Clear Water Bay First Beach

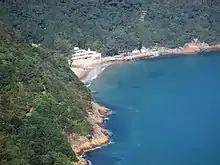
Clear Water Bay First Beach

Clear Water Bay First Beach is a gazetted beach located in the northern part of Clear Water Bay in Clear Water Bay Peninsula, Sai Kung District, Hong Kong. The beach has barbecue pits and is managed by the Leisure and Cultural Services Department of the Hong Kong Government. The beach is 108 metres long and is rated as good to fair by the Environmental Protection Department for its water quality in the past twenty years. The first and second beaches are separated by a short stretch of rocky coast and interconnecting footpath.